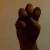
The image shows a hand gesture representing the letter 'E' in Indian Sign Language.